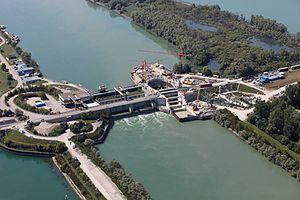
Cette liste contient les ponts présents sur le Rhin et ses bras. Elle est donnée par province néerlandaise, land allemand, département français, canton suisse, land autrichien ou pays depuis l'aval du fleuve vers son amont et précise pour chacun le nom des communes reliées, en commençant par celle située sur la rive gauche.
Le barrage hydroélectrique d'Iffezheim ou centrale d'Iffezheim est un barrage hydroélectrique franco-allemand sur le Rhin à cheval sur les communes d'Iffezheim et Roppenheim. L'énergie des centrales franco-allemandes de Gambsheim et d'Iffezheim est partagée entre la France et l'Allemagne. En pratique, a centrale de Gambsheim alimente le réseau électrique français, tandis que celle d’Iffezheim produit du courant à destination de l’Allemagne.